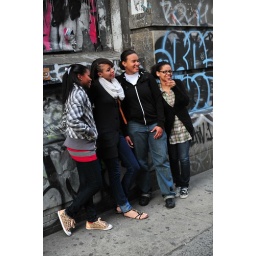
Some girls that paused in front of the bank building and were gracious enough to humor a bunch of photographers.